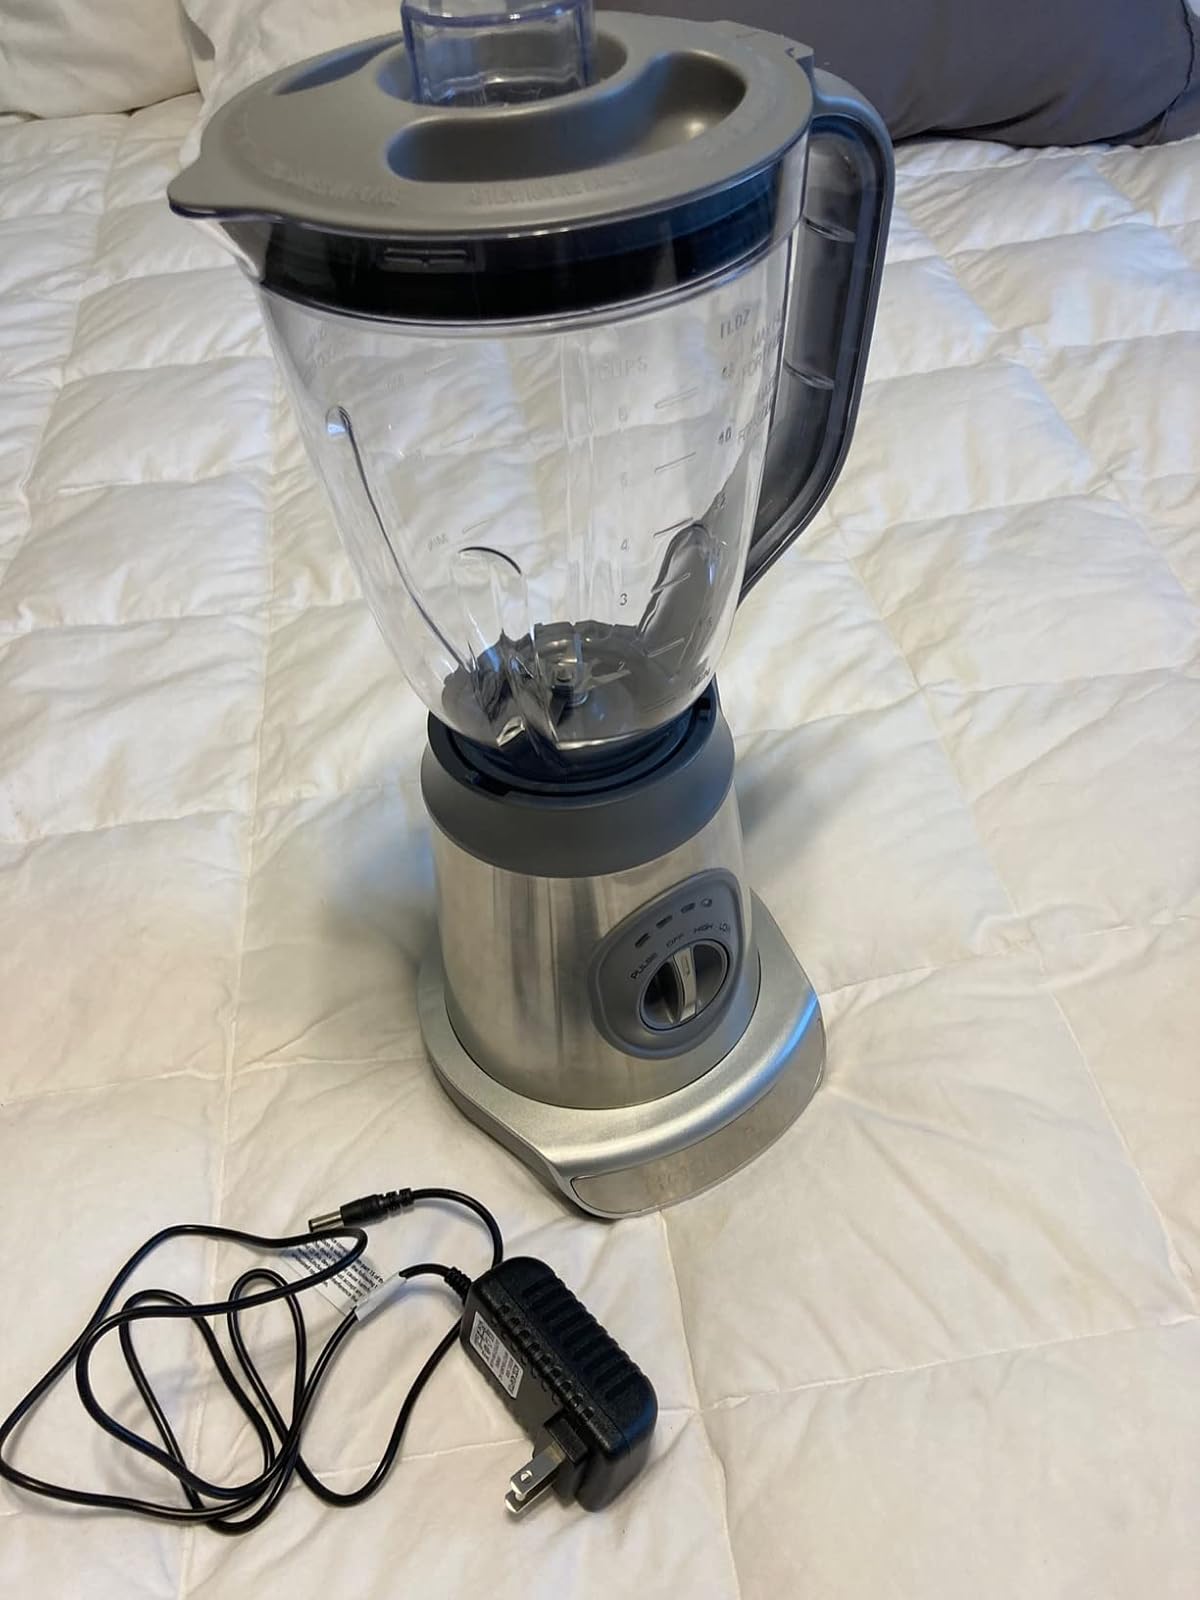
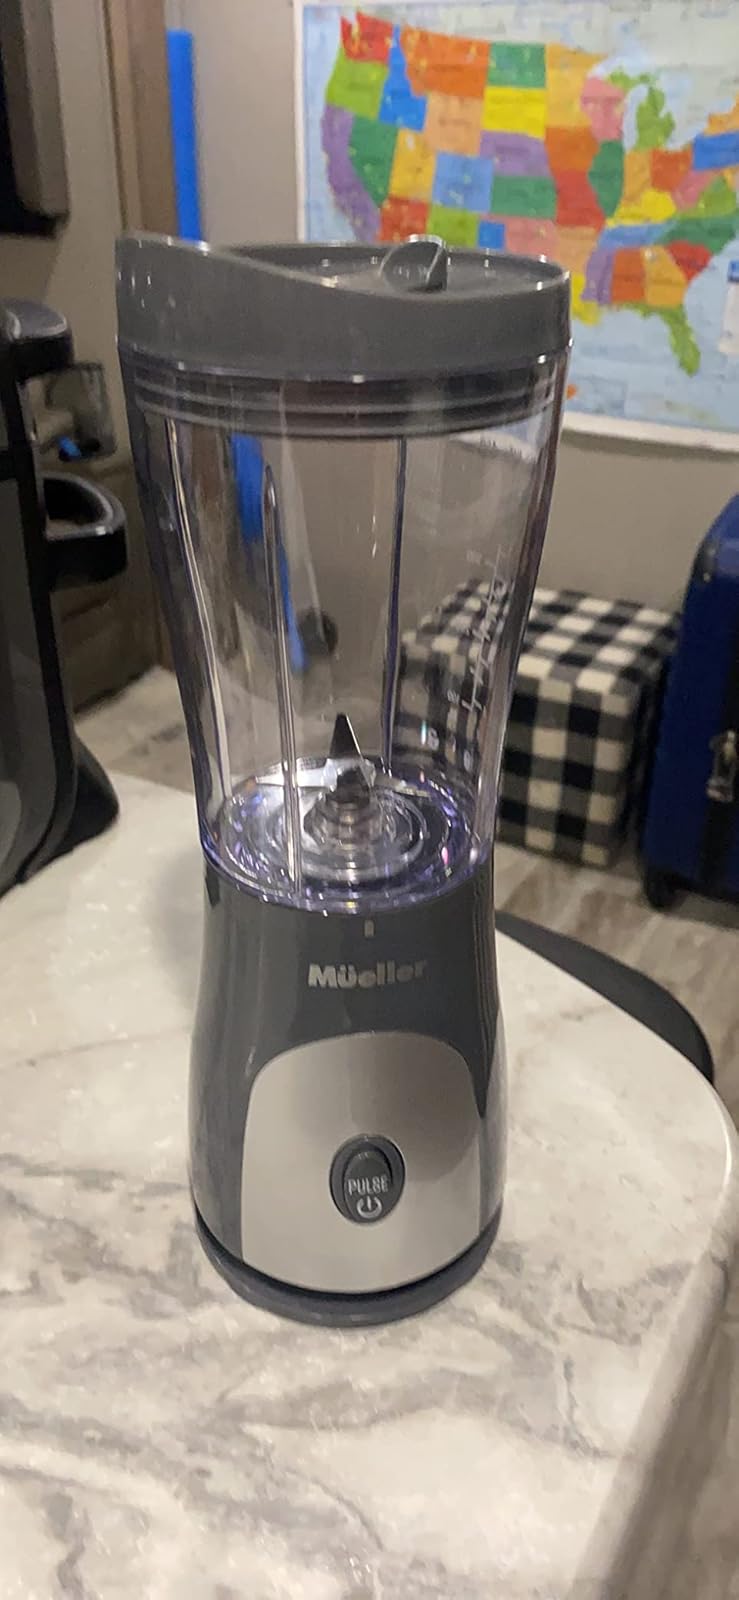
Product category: items_blender
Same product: no